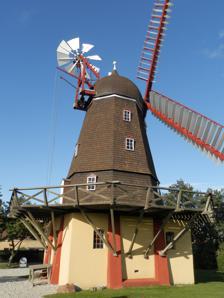
Building: Ramløse Windmill
Country: Denmark
Year built: 1908
Smock mill in Ramløse, Gribskov Municipality, North Zealand, Denmark Ramløse Windmill Origin Mill name Ramløse Windmill Mill location Ramløse, Denmark Coordinates 56°00′57″N 12°07′08″E / 56.015864°N 12.118872°E / 56.015864; 12.118872 Year built 1908 Information Purpose Corn mill and sawmill Type Smock mill Storeys Three storey smock Base storeys Single storey base Smock sides Eight sides No. of sails Four sails Ramløse Windmill ( Danish : Ramløse Mølle) is a smock mill located in the northeastern corner of Ramløse , Gribskov Municipality , North Zealand , some 60 kilometres (37 mi) north west of Copenhagen , Denmark.  Built in 1908, it remained in service until 1937. The mill has been restored to working order and is operated by a group of local volunteers six times a year. One of the other buildings at the site, a former workshop, has been turned into a small museum which exhibits historic tools used by different trades. There is also a B&B and a café. History The first smock mill at the site was built as a grain mill for Lars Jensen in 1882. The name of the owner's house, Møllebjerggård ("Mill Hill Farm"), predates the construction of the new mill, indicating that a post mill had stood at the site in the past. The mill was in 1894 sold to Niels Pedersen who also used it as a sawmill. The mill was destroyed in a fire on 3 August 1908. The use of windmills had already started to decline in Denmark but a new mill was nonetheless built by millwright Jens Peter Jensen from Fredensborg . The new windmill had a steam engine which was replaced by a Diesel engine in 1920. Niels Pedersen's wife Julie also opened a bakery at the mill. The windmill was taken out of service in 1937 but the couple continued to run the sawmill and also established a production of packaging. The property was sold after Niels Pedersen's death in 1942. The mill fell into neglect but was restored at the initiative of local citizens in 1974. Helsinge Municipality purchased the property in 1979. The mill lost its cap and sails in a storm on 24 November 1981. It has been restored to working order by the mid 109+s. Description The octagonal windmill consists of a three-storey tower standing on a brick case and topped by an ogee cap. The cap carries the four sails and has a fantail . Today The windmill is owned by Gribskov Municipality . It is operated by a group of local volunteers six times a year. Next to the windmill is Håndværksmuseet ("The Museum of Crafts"), a small museum in an old workshop which exhibits old tools used by different trades such as coopers and coppersmiths. The site also includes a bed & breakfast and a café which serves coffee, tea and buns baked with flour from the mill. See also List of windmills in Denmark References